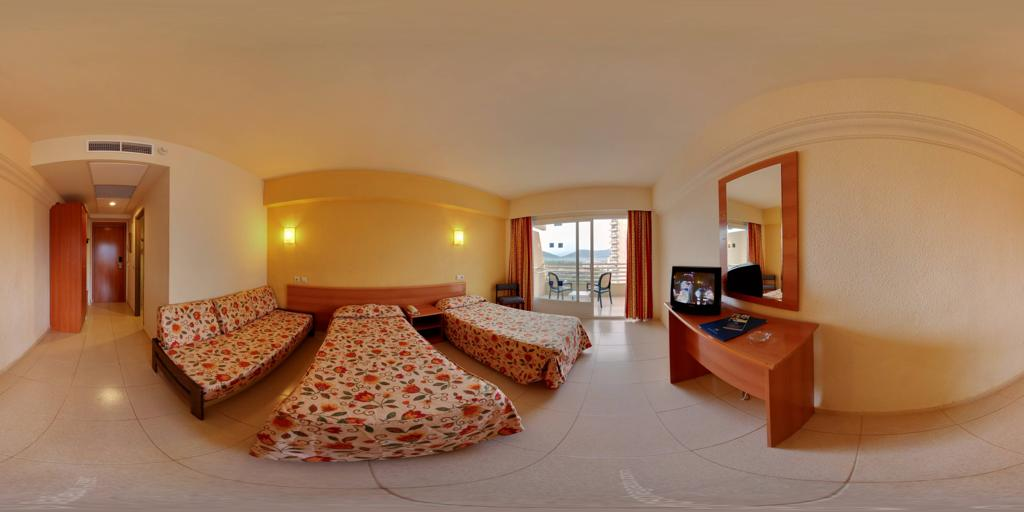
Referred object: the rectangular mirror above the desk

Referred object: the floral bedspread on the center bed